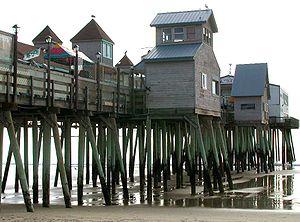
Le bois peut être utilisé comme matériau de construction.
Old Orchard Beach est une ville située dans l’État américain du Maine, dans le comté de York. Le recensement de 2000 y dénombre 8 856 habitants.